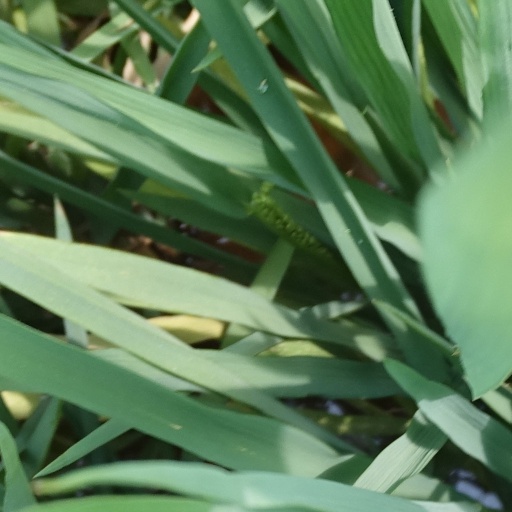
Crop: rice